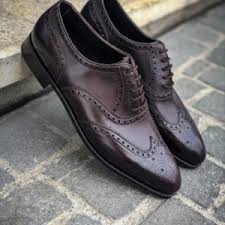
Label: Brogue